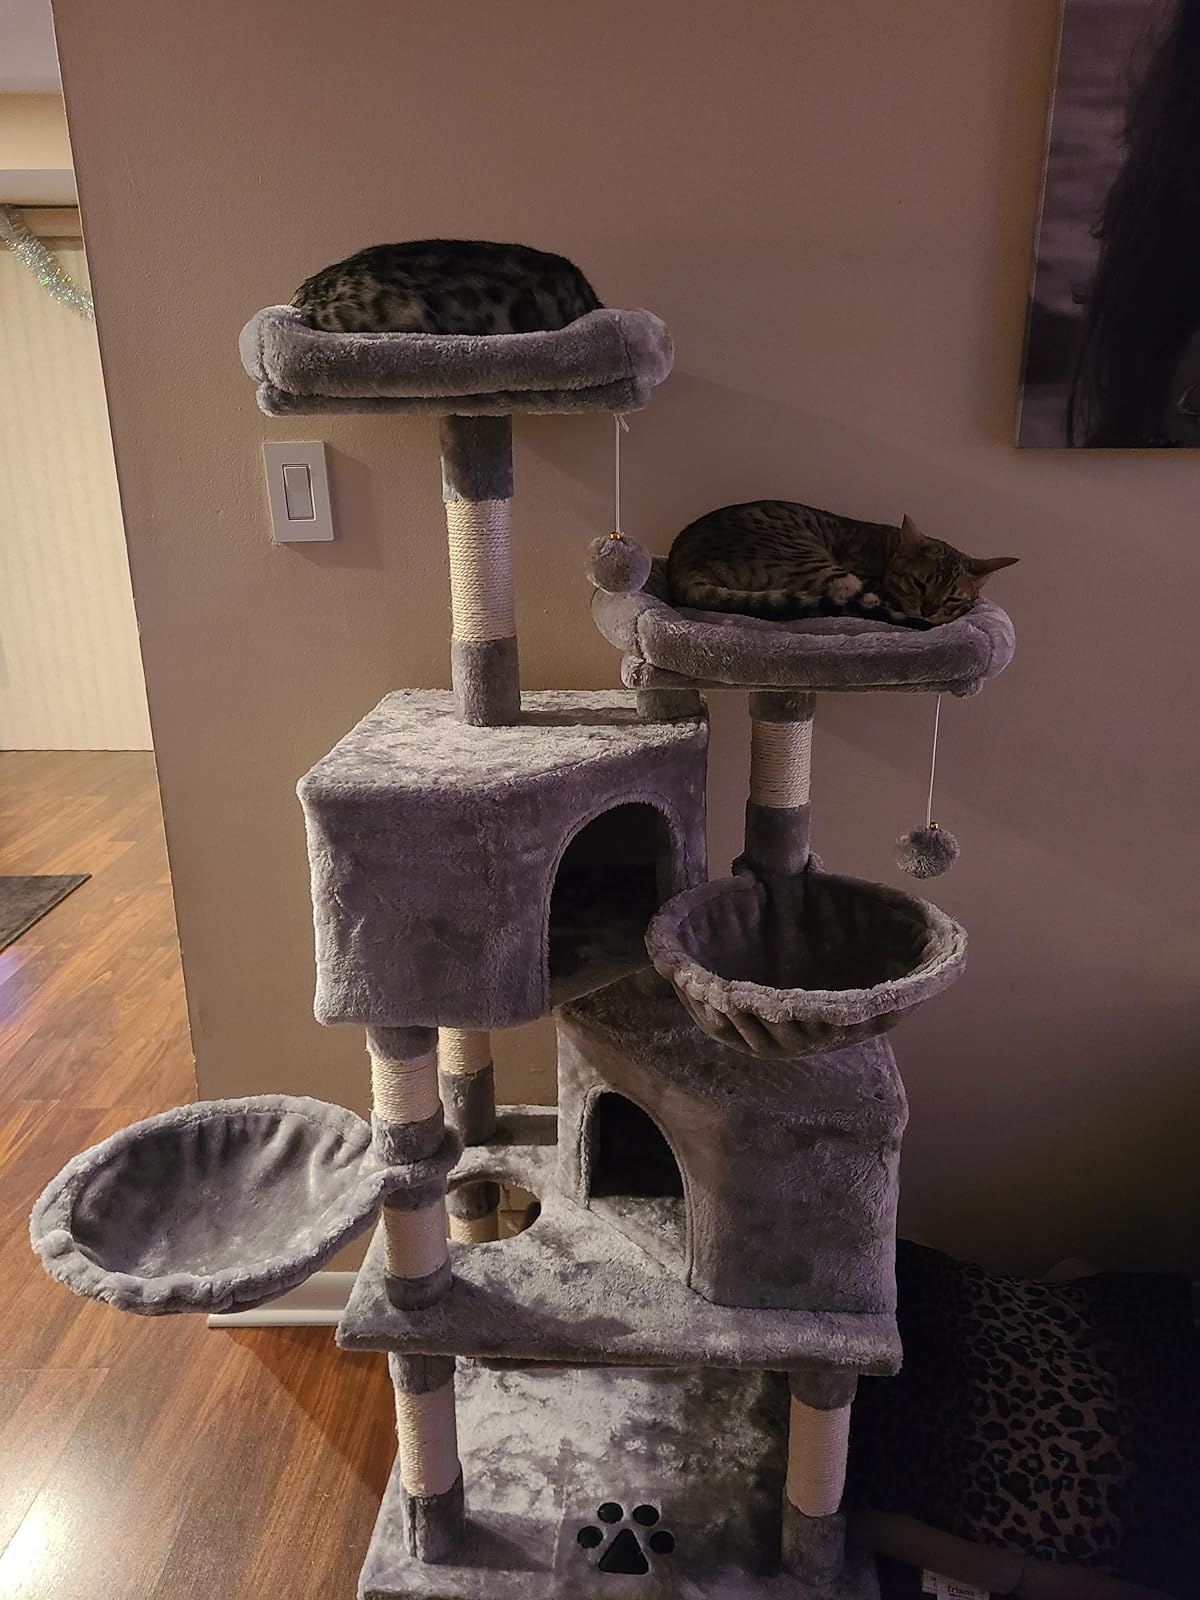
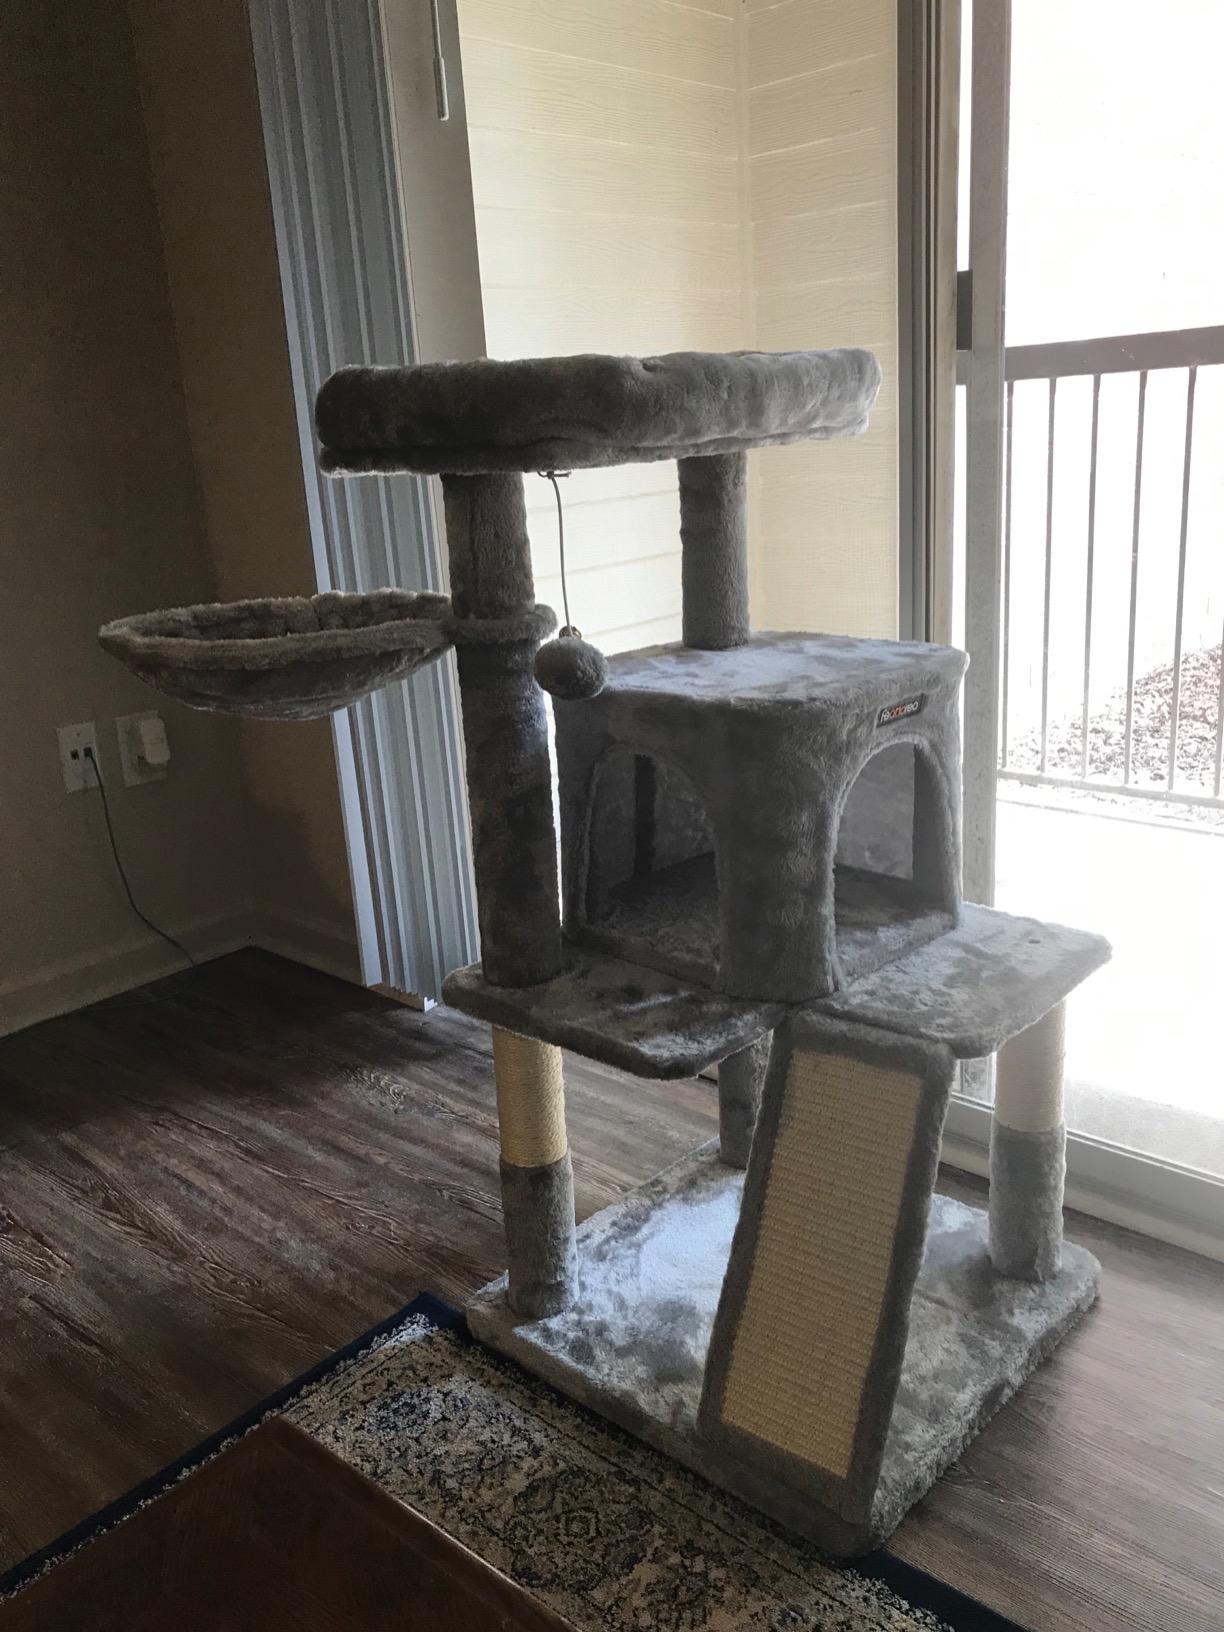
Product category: items_cat tree
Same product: no